Battle of Madras

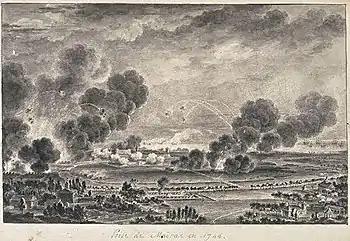
The siege of Madras in 1746 for Joseph Francois Dupleix troops and ships of La Bourdonnais. The city surrendered in September 1746. Madras was returned to England in 1748 to restore peace.

On 9 September the Governor of Madras, Nicholas Morse sued for peace. The terms offered to him by La Bourdonnais were surprisingly generous – the French were to take over the fort and warehouses, but the rest of the town would remain under British control. The British troops who had surrendered would be petitioned. This caused a dispute with his superior Joseph François Dupleix who favoured total French annexation of Madras. La Bourdonnais insisted on honouring the peace terms – and for a month the peace agreement he had signed held.